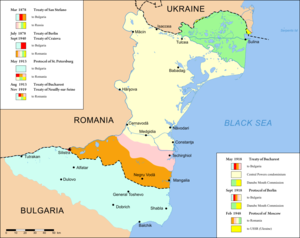
Freden i Bukarest (1918) / Kort
Freden i Bukarest var en fredsaftale mellem Rumænien på den ene side og Østrig-Ungarn, Bulgarien, Tyskland og det Osmanniske Rige på den anden. Den blev indgået efter at man var nået til et dødvande efter felttoget i 1916–17 og Rumæniens isolation efter Ruslands ensidige udtræden af 1. verdenskrig. Den blev underskrevet i Buftea, nær Bukarest den 7. maj 1918.